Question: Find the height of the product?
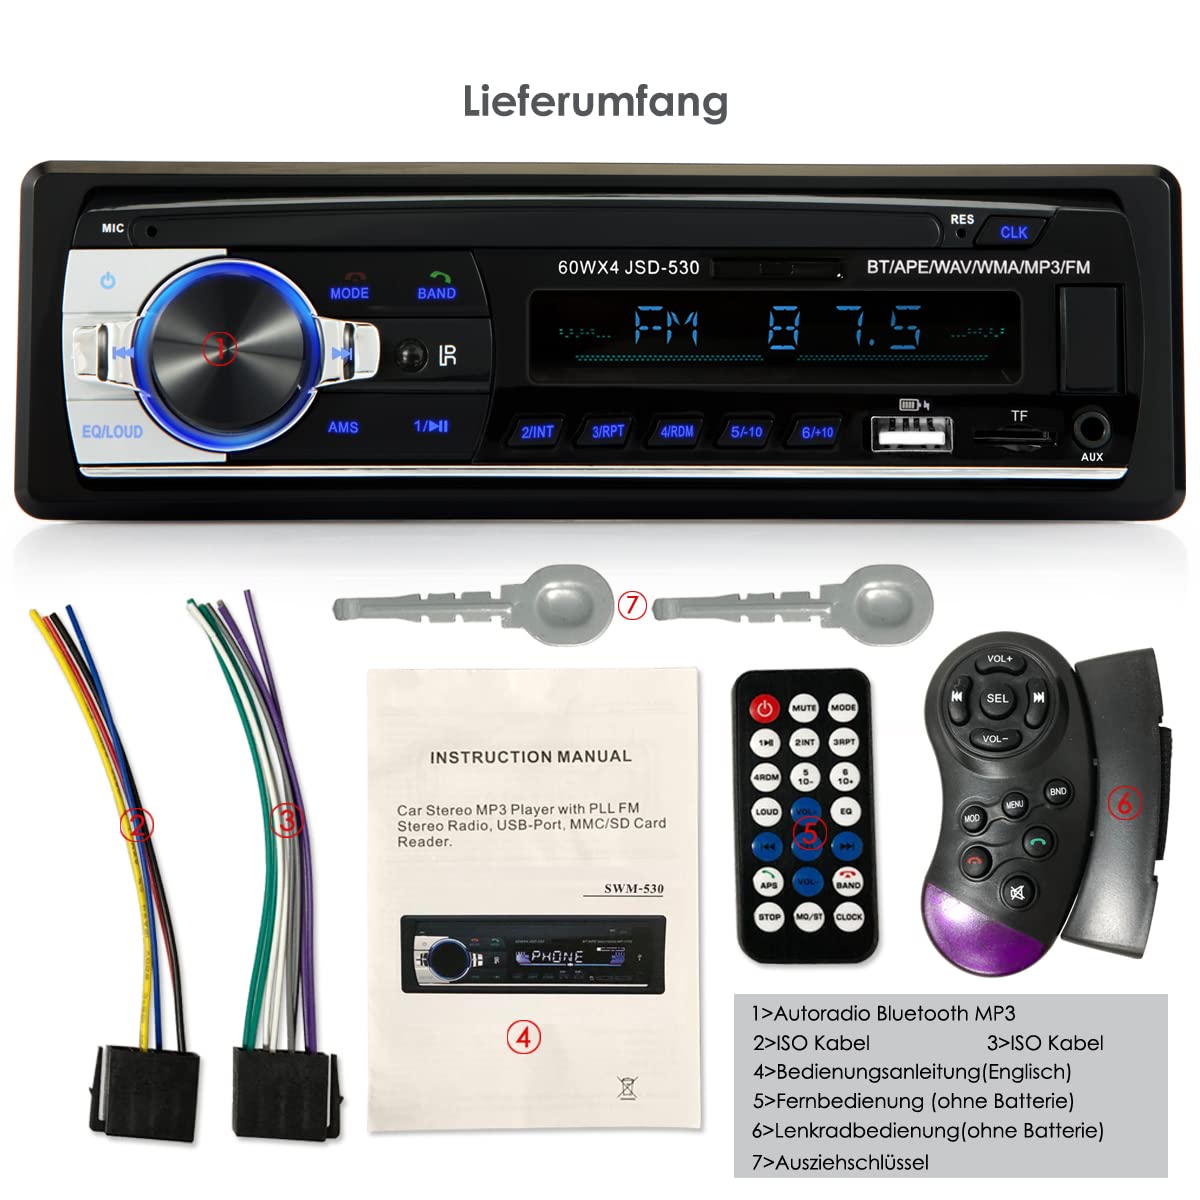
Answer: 2.0 inch